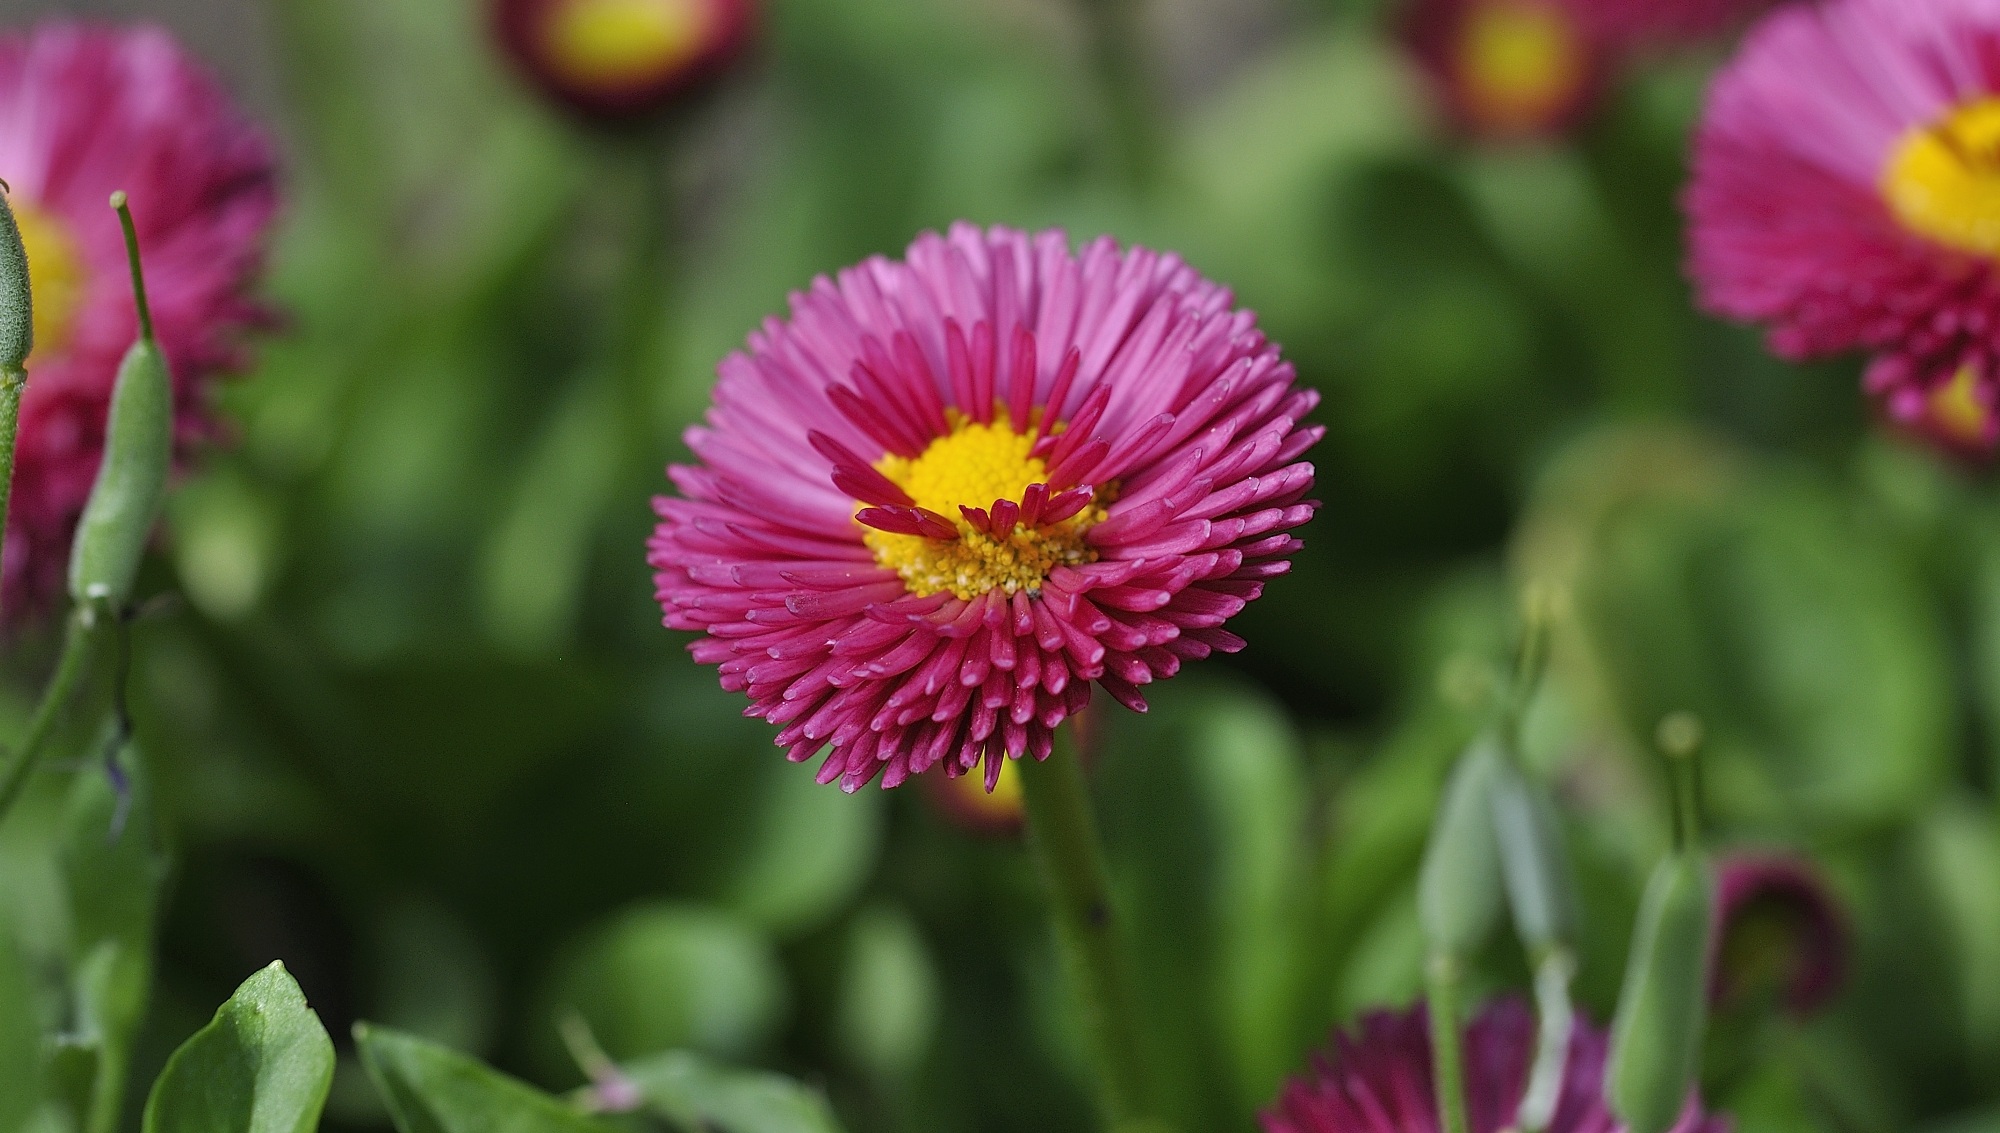
nature, plant, field, meadow, flower, petal, daisy, botany, garden, close, flora, wildflower, macro photography, flowering plant, daisy family, annual plant, land plant, garden cosmos